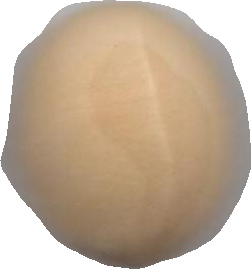
Variety: Grobogan